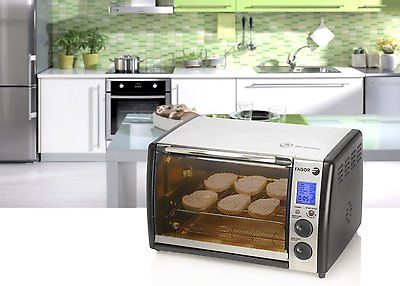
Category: toaster